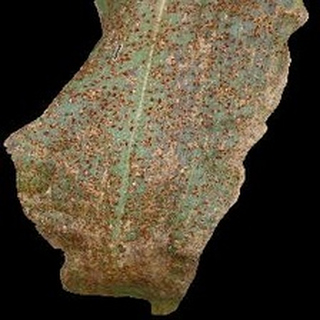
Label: corn_common_rust